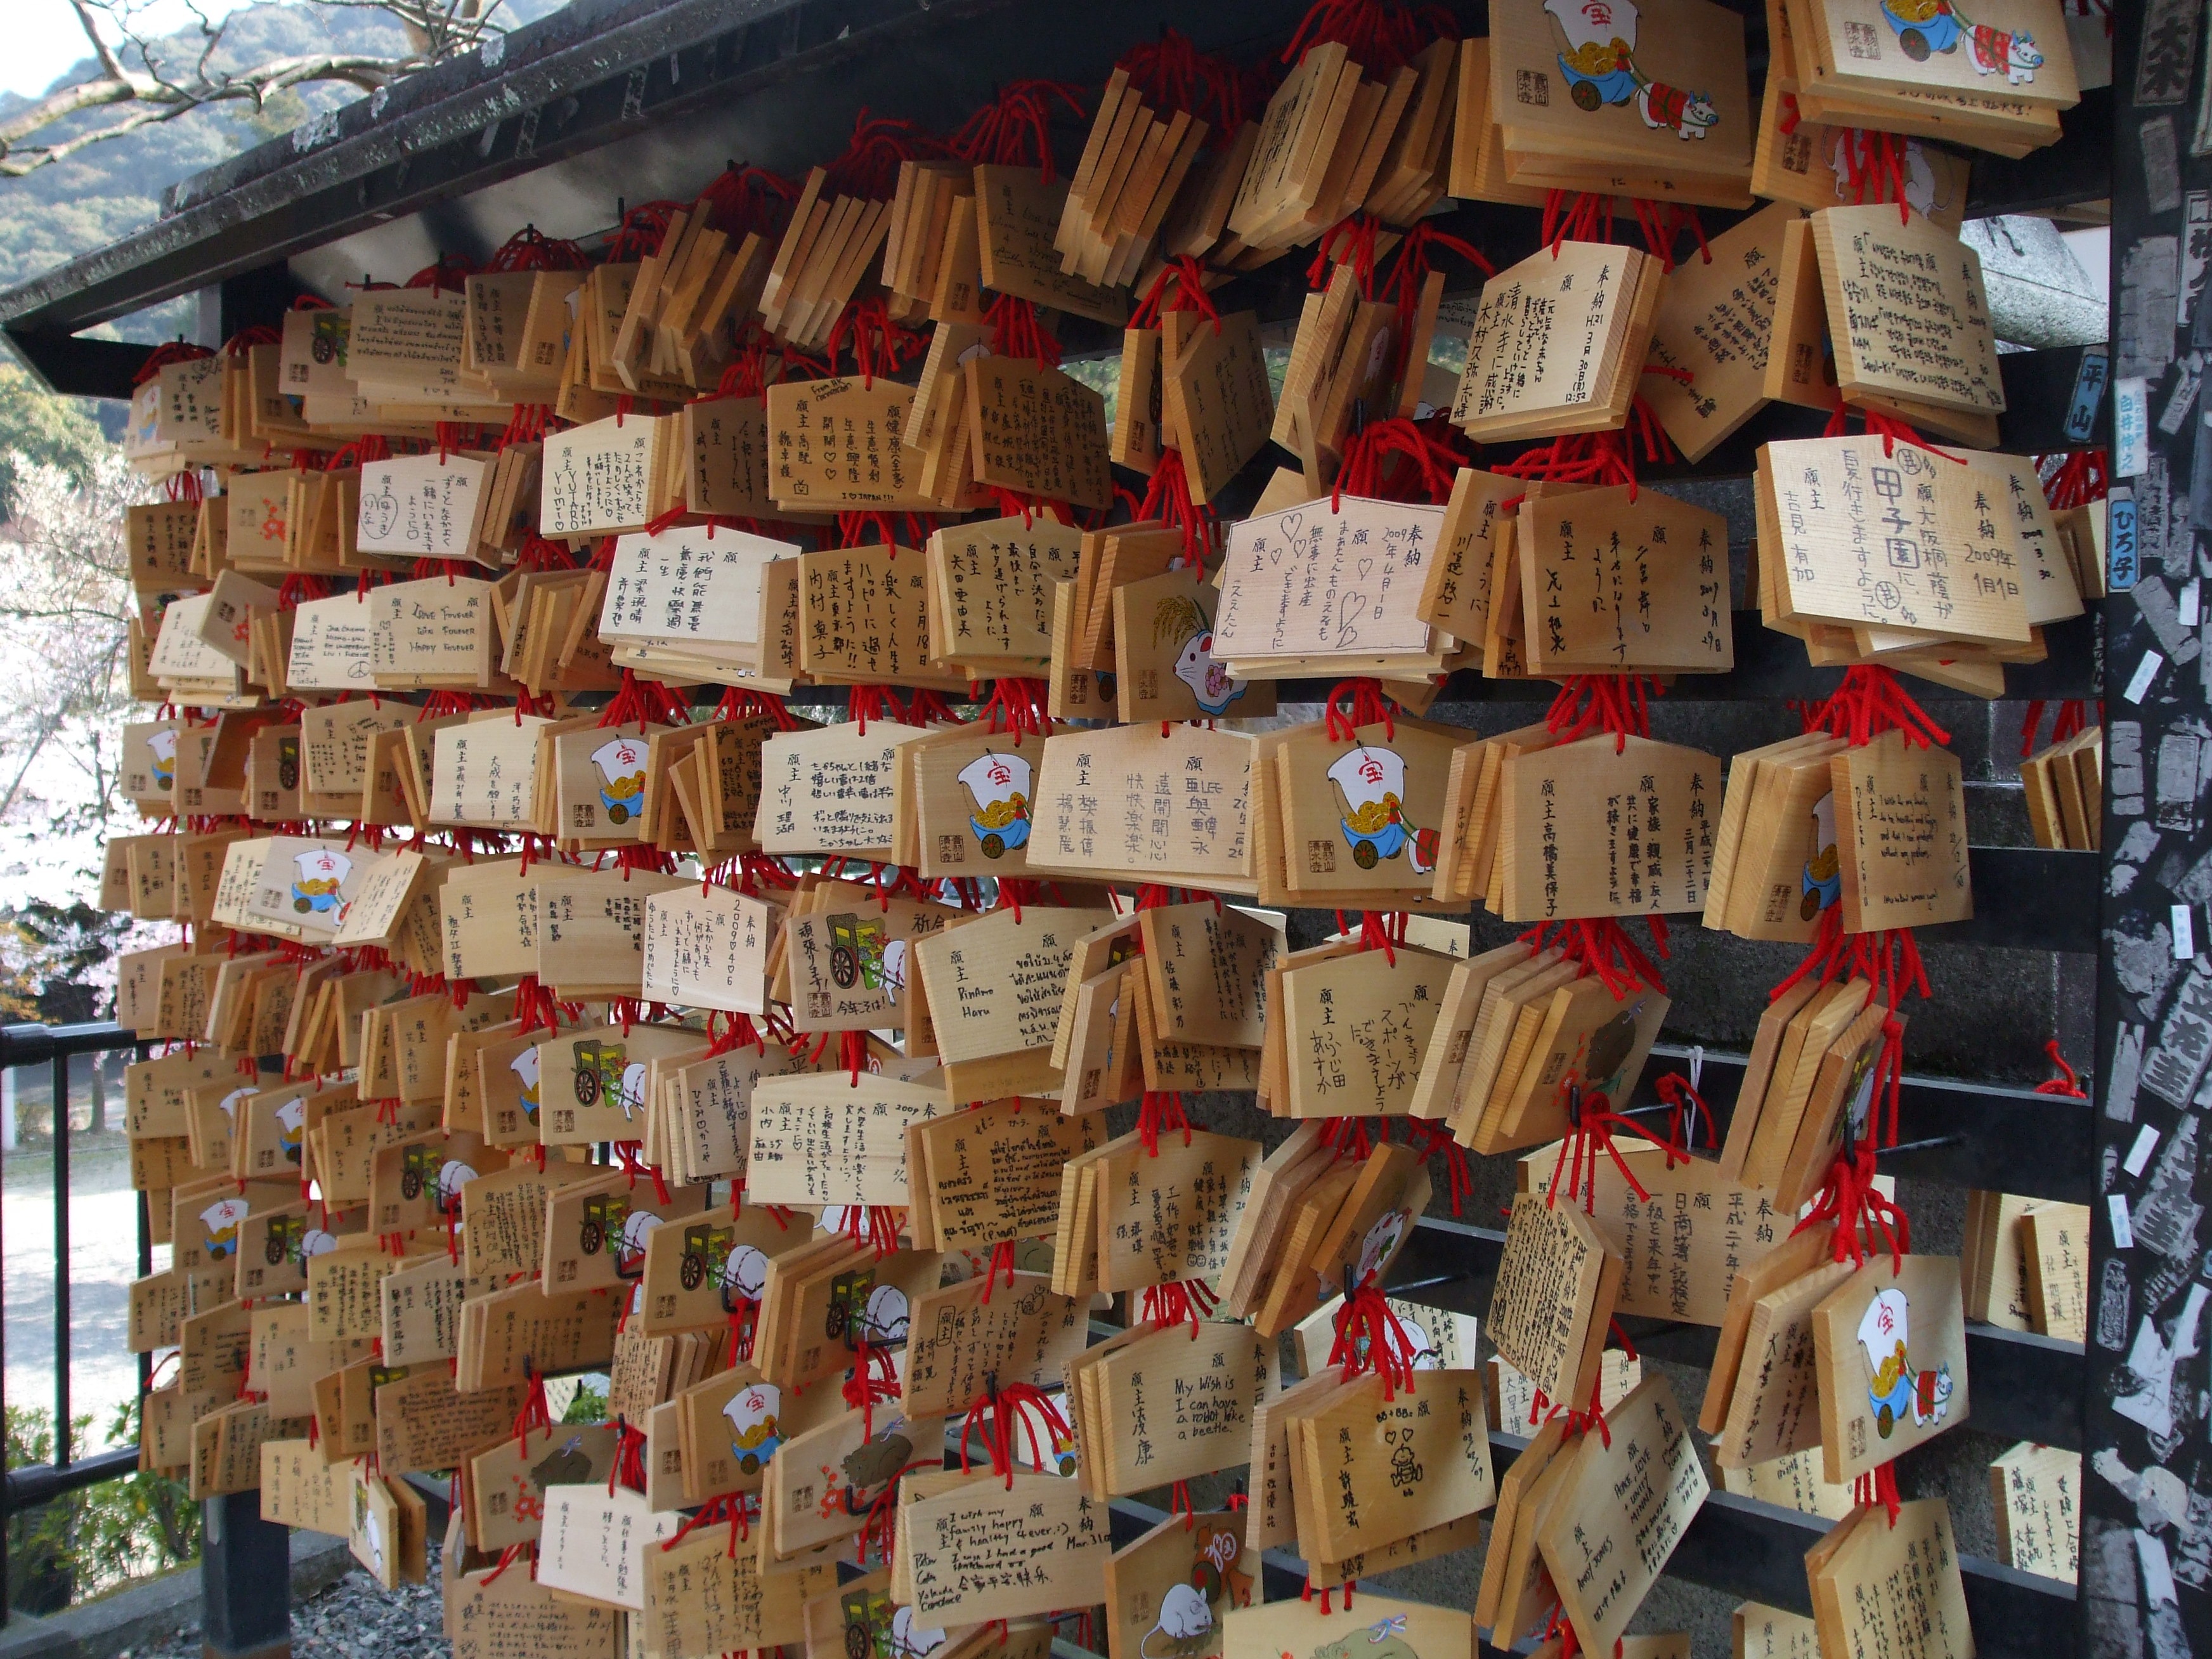
wood, buddhist, buddhism, market, japan, material, religious, temple, japanese, shrine, famous, shinto, scrap, human settlement, koyto